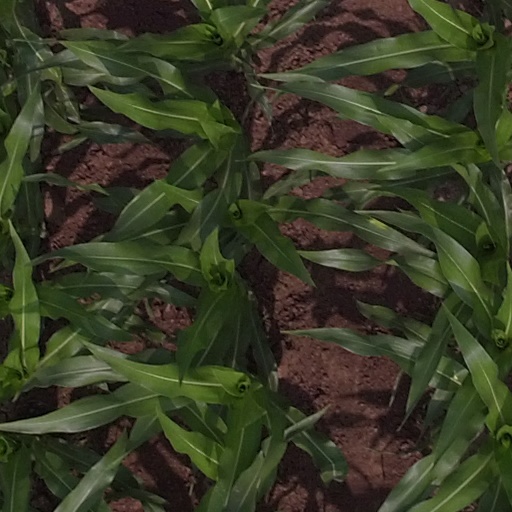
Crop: maize; corn